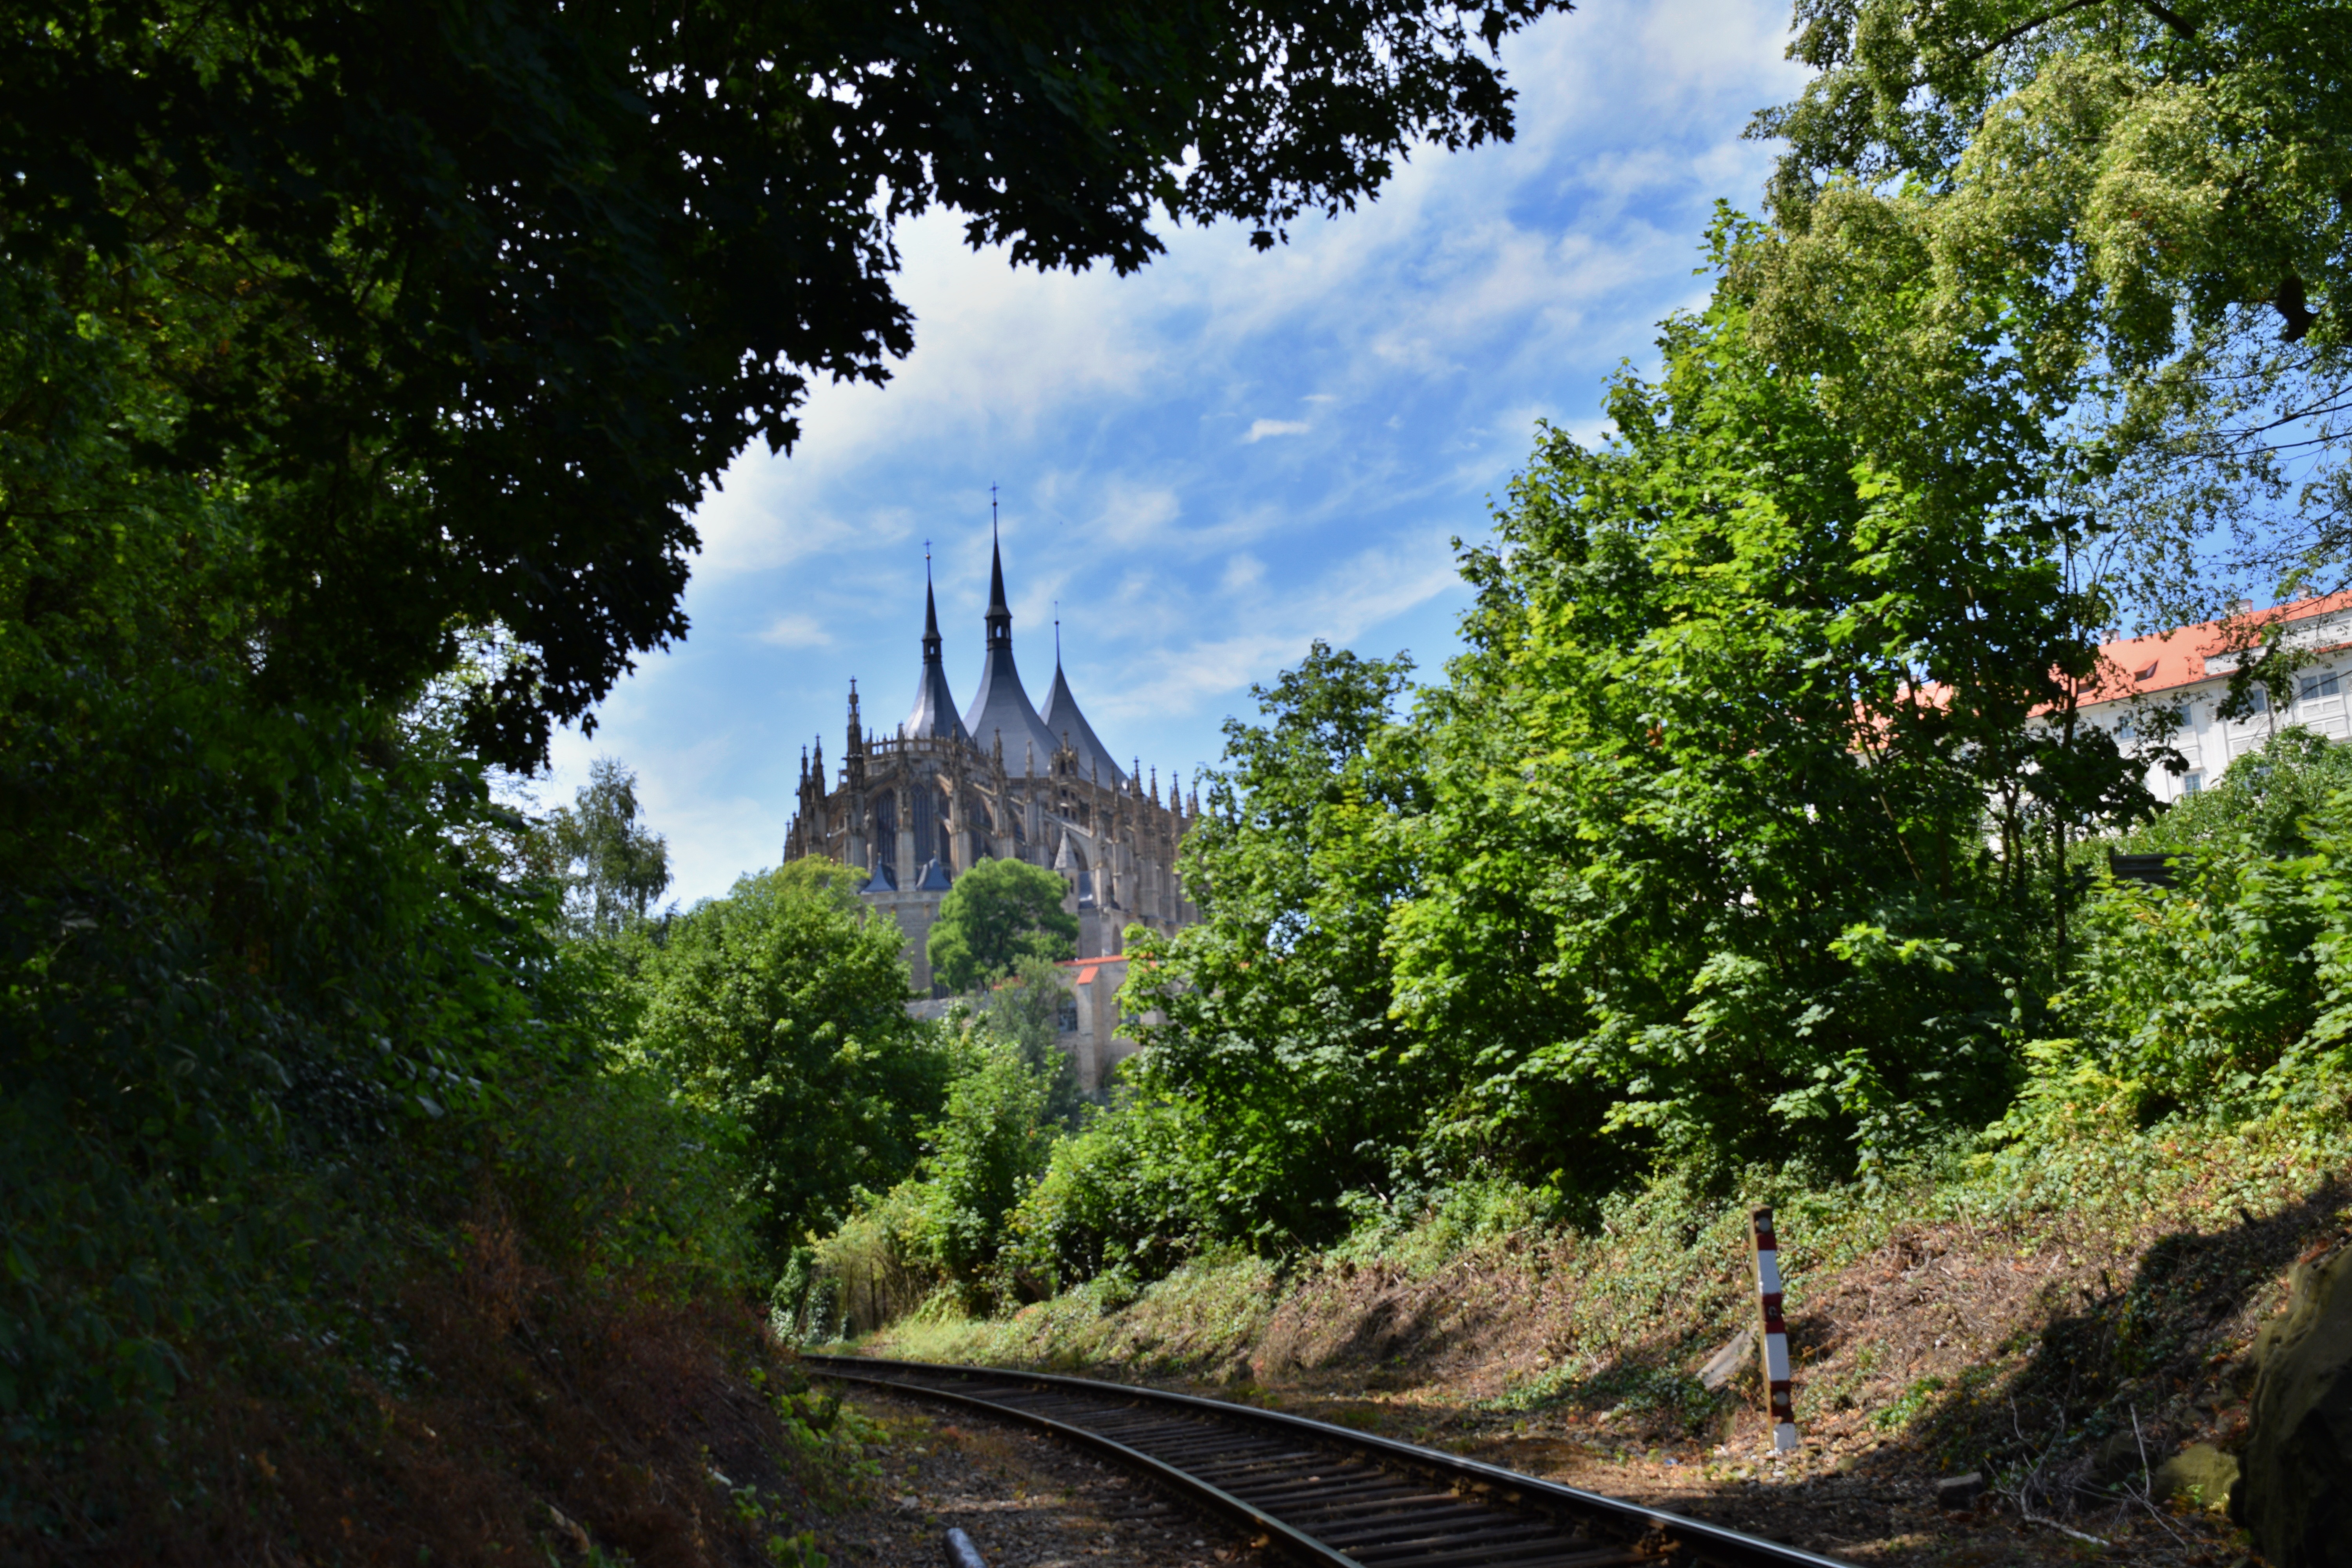
landscape, tree, nature, forest, track, flower, view, summer, transport, jungle, autumn, cathedral, trip, trees, czech republic, rural area, rolling stock